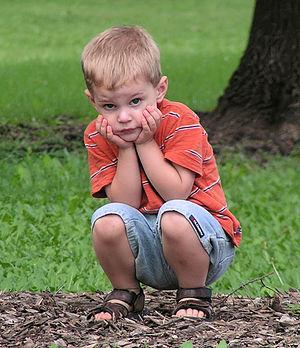
La position accroupie est une posture de l'être humain et des bipèdes dans laquelle le poids du corps repose sur les pieds mais les genoux sont plus ou moins pliés, jusqu'à éventuellement amener les fesses à reposer sur les mollets ou les talons. Dans cette position, le tronc est donc vertical.